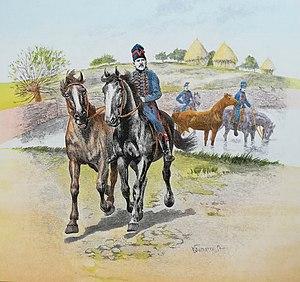
Artilleurs du train de la Garde impériale à l'abreuvage.
Le train d'artillerie de la Garde impériale fait partie des unités mises en place par Napoléon Iᵉʳ au sein de sa Grande Armée. Grande innovation, cette unité permet de rapidement procéder au transports des pièces d'artillerie d'un lieu à un autre que ce soit en campagne ou sur le champ de bataille même. La Garde impériale, avec l'importance croissante de son artillerie, doit rapidement être dotée de ce corps d'élite et dès 1800, elle peut bénéficier d'un service du train. Le Premier Empire donne l'occasion à Napoléon de doter cette nouvelle arme du train d'artillerie d'une véritable ossature et l'unité de la Garde impériale est alors mise au premier plan.